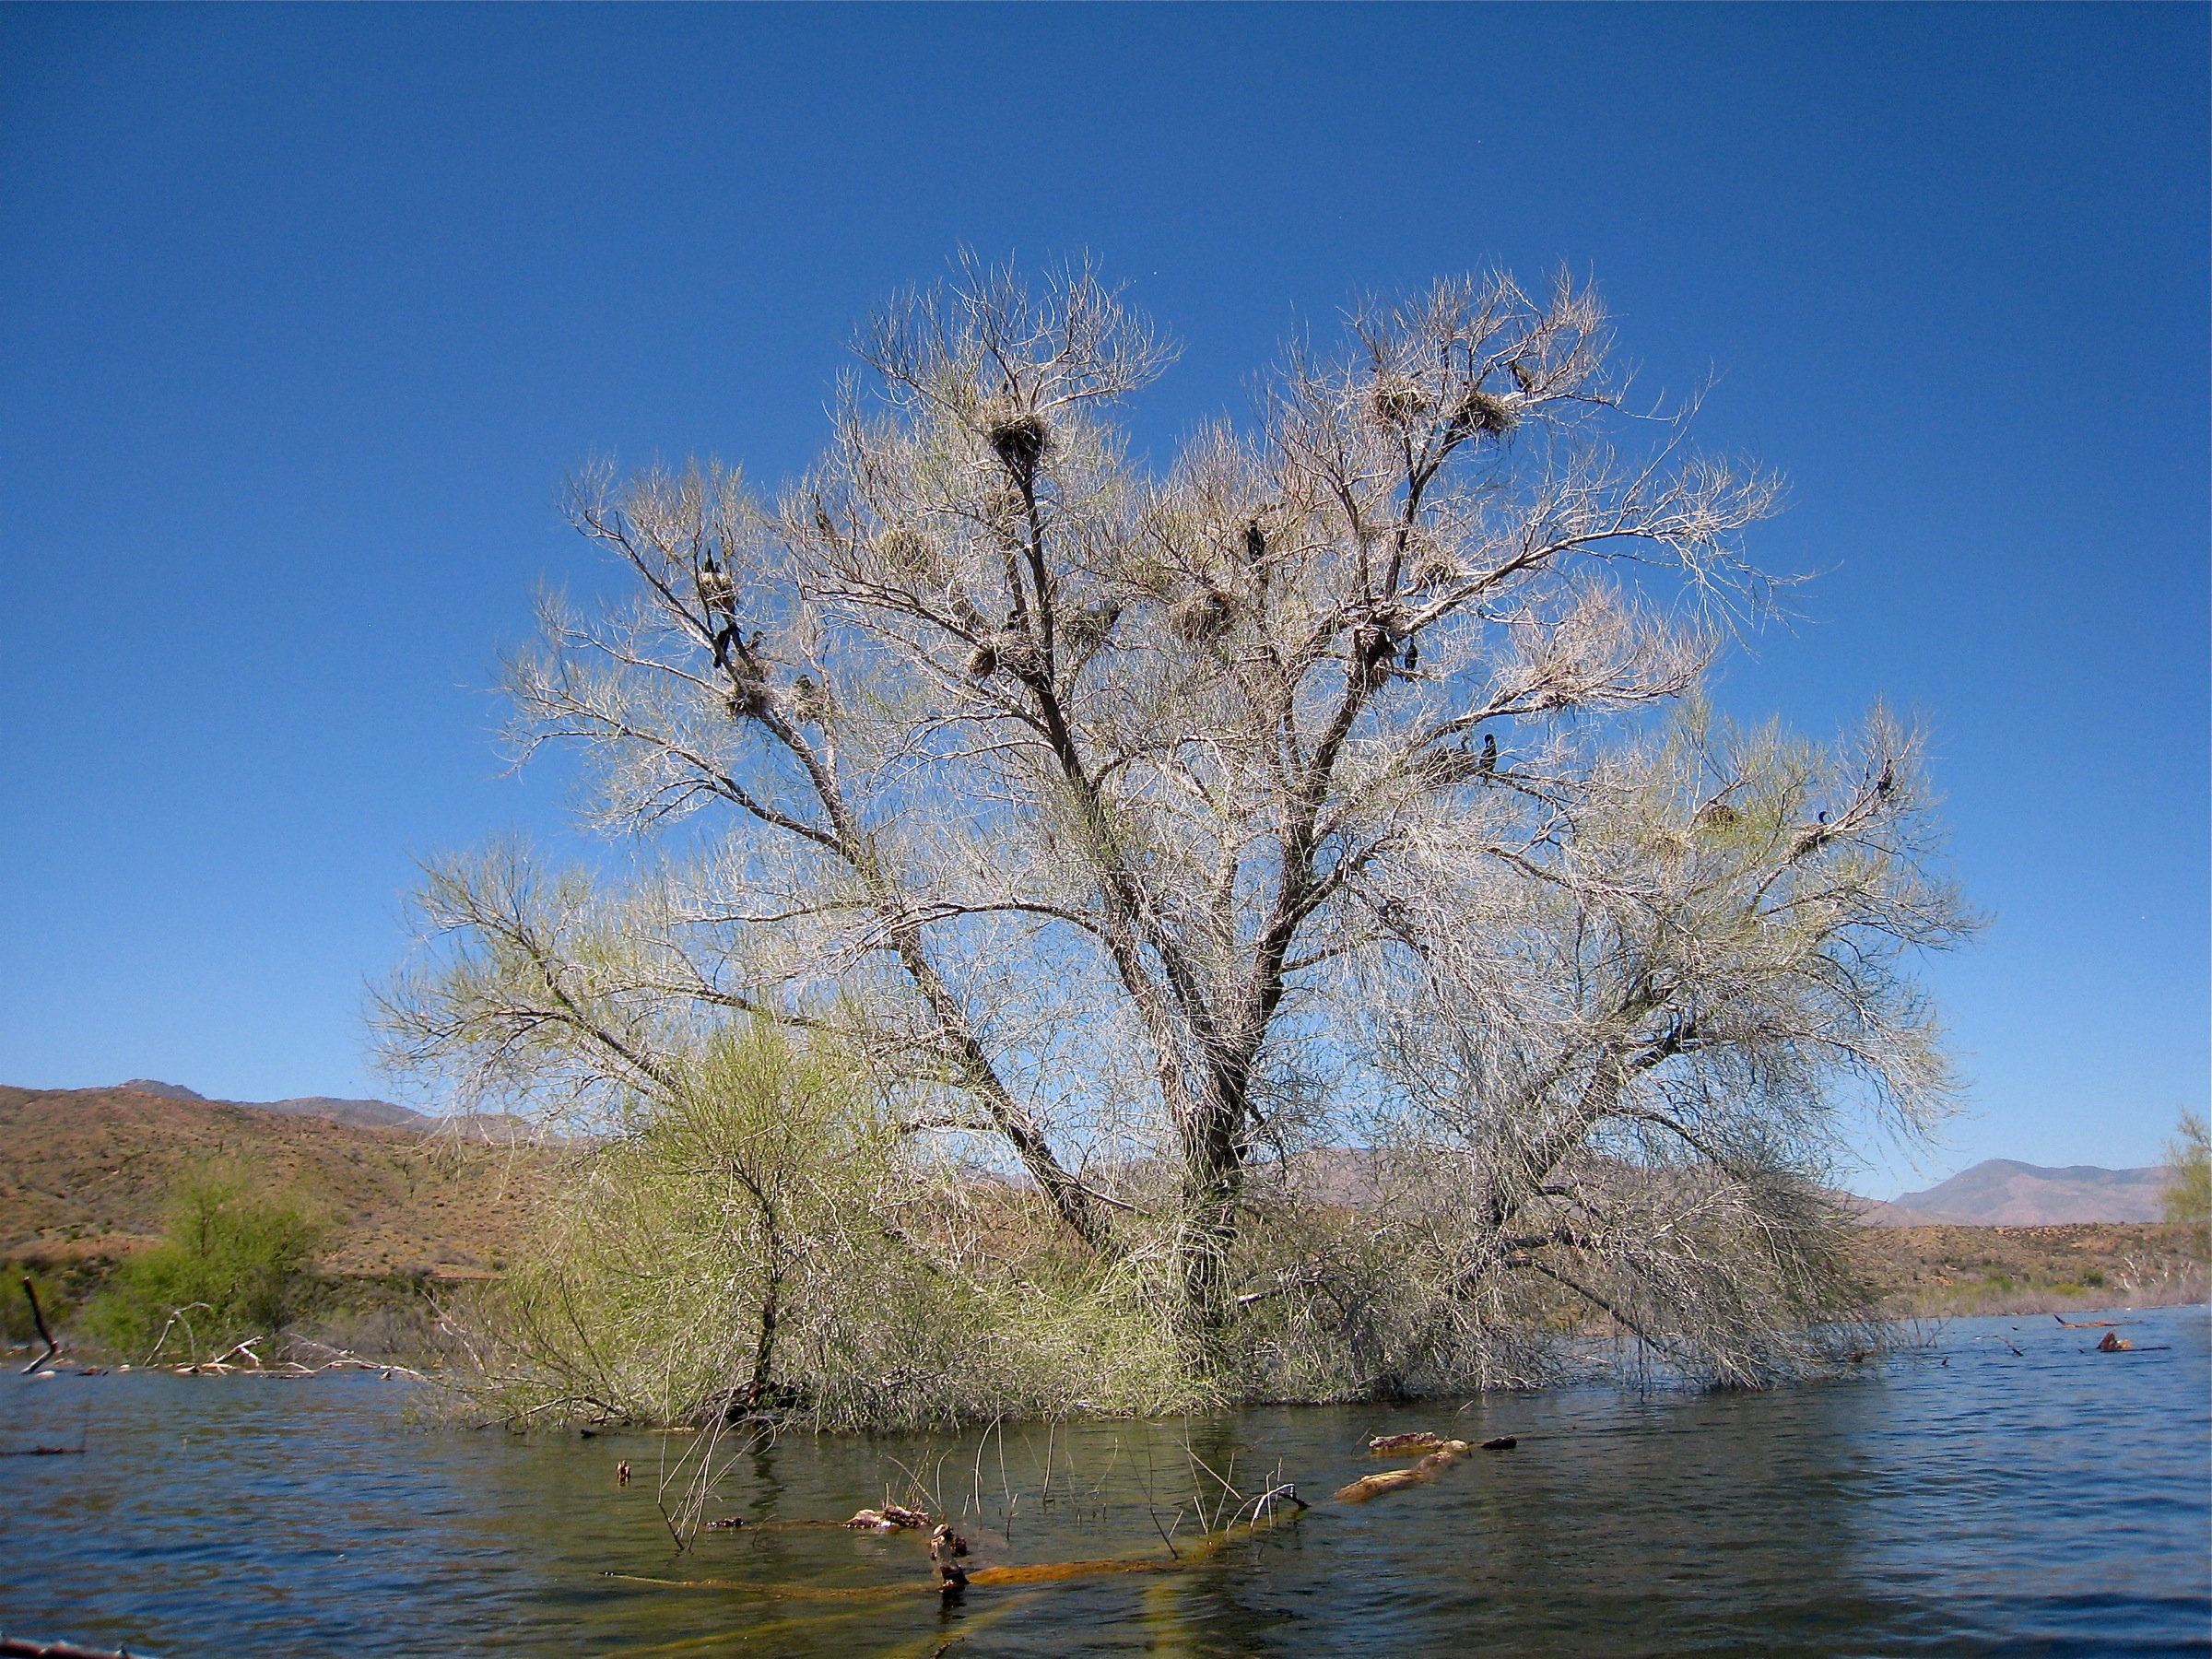
tree, nature, branch, blossom, plant, sky, flower, lake, river, reflection, kayak, cherry blossom, arizona, woody plant